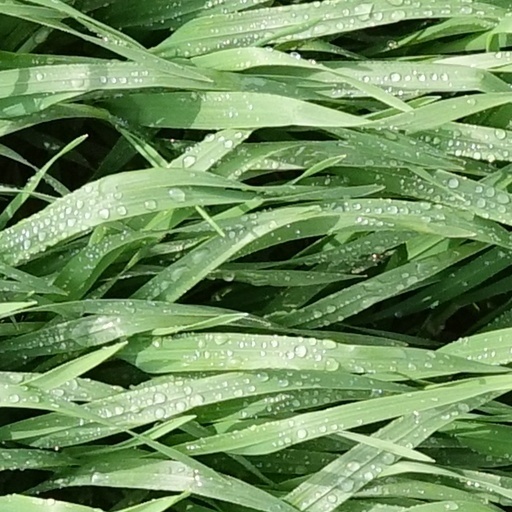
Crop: wheat